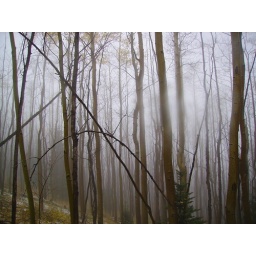
white and trees in the santa fe mountains